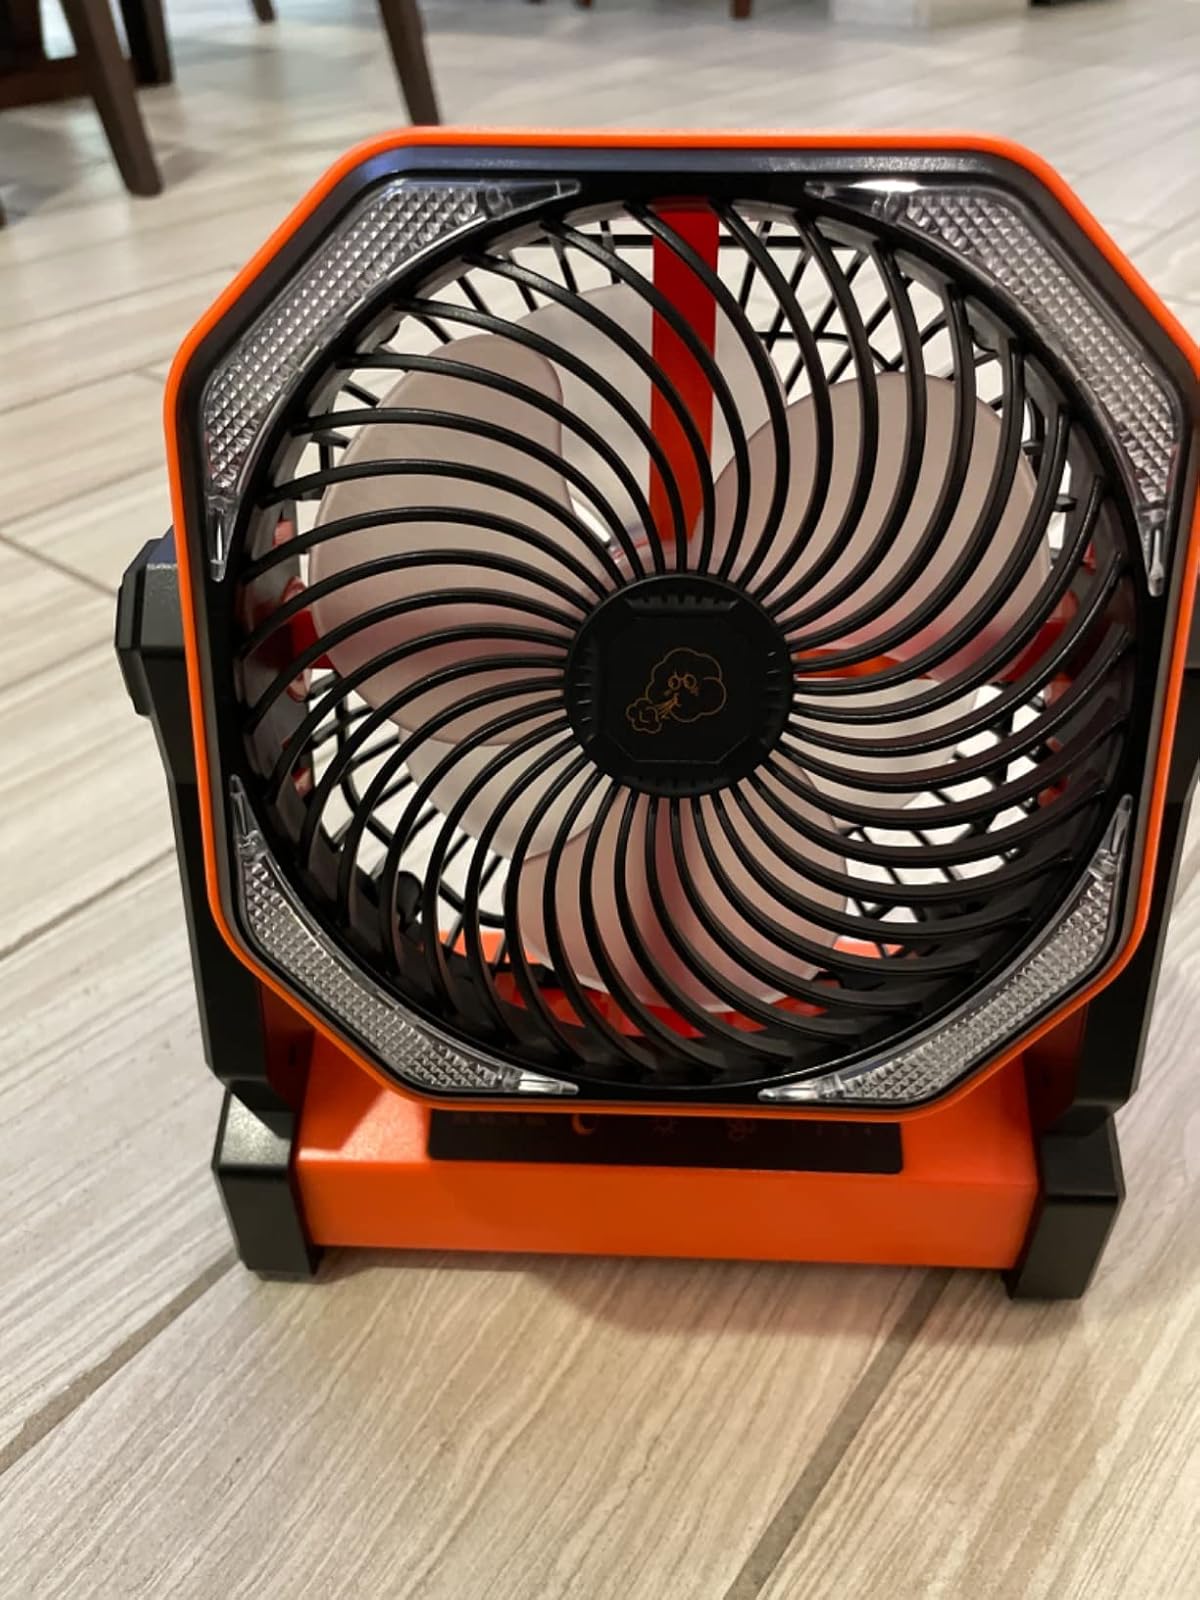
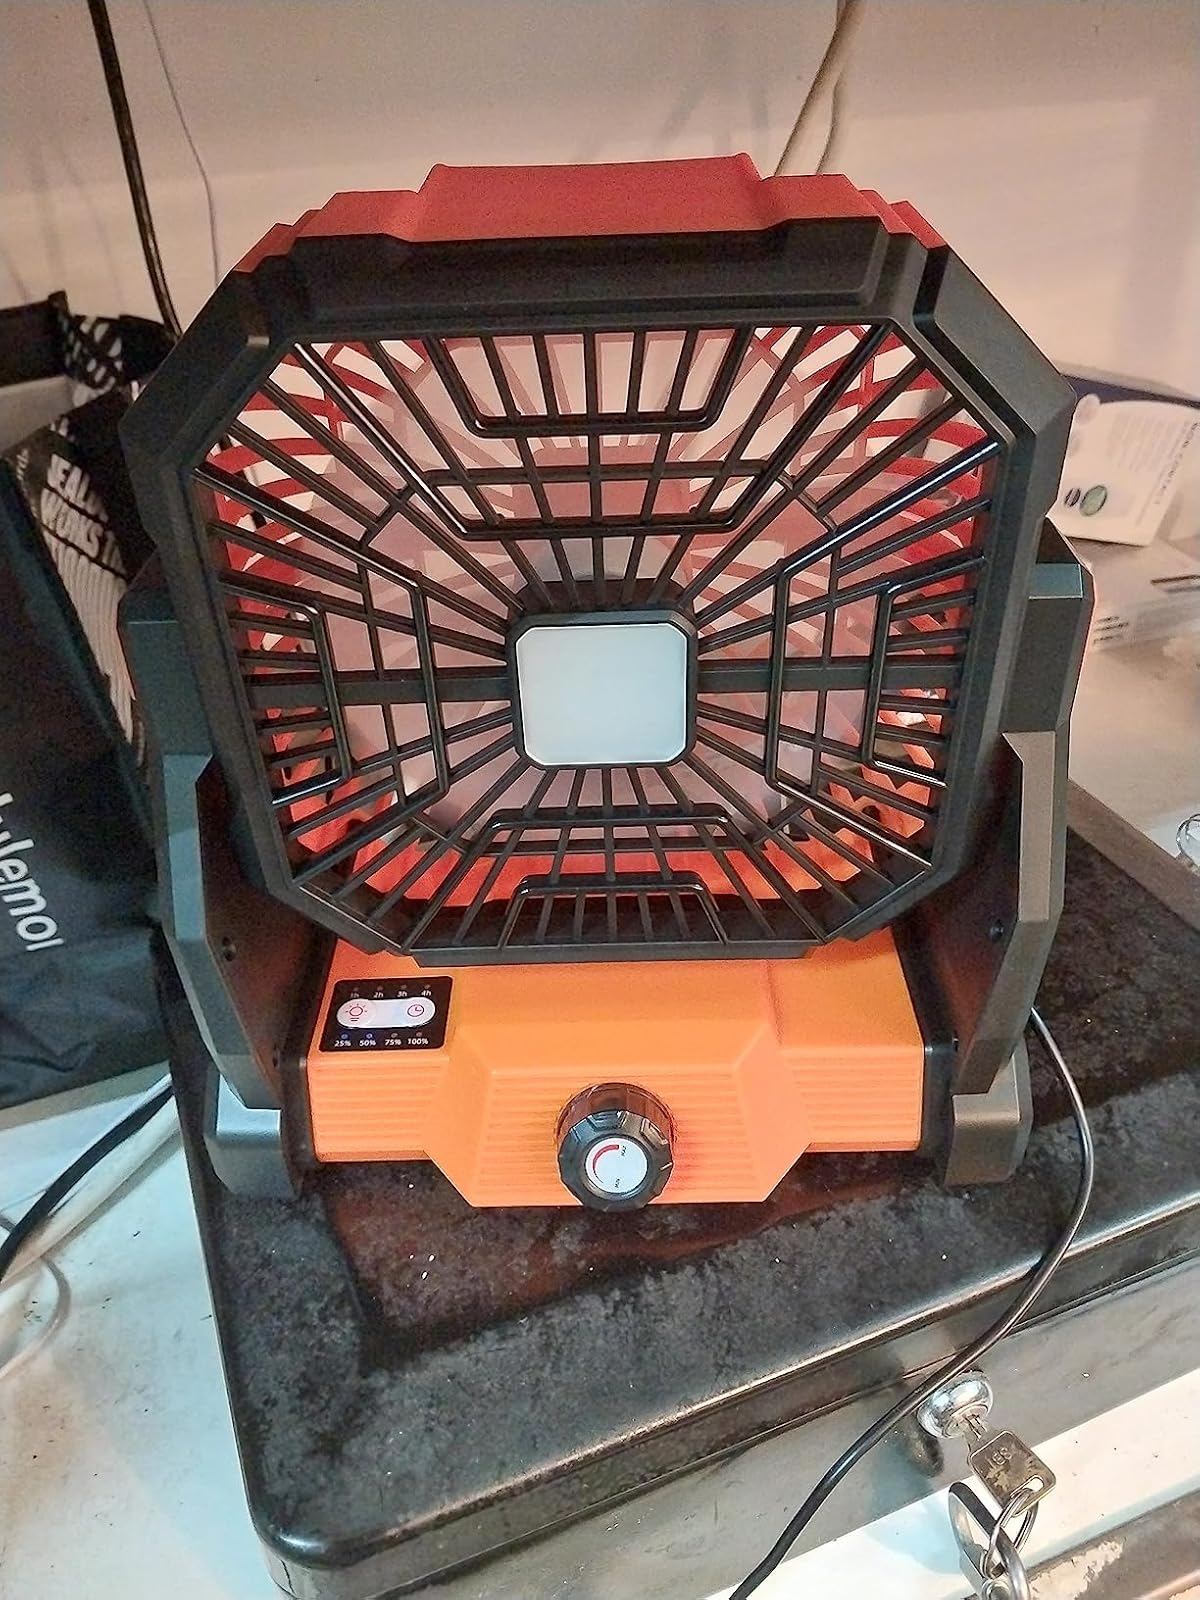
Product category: lantern
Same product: no